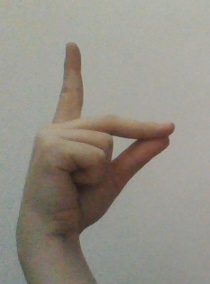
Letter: ta